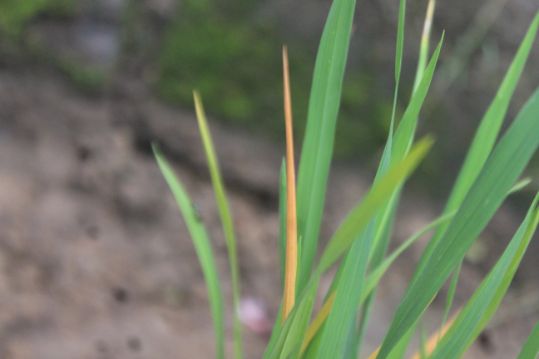
Disease: Tungro